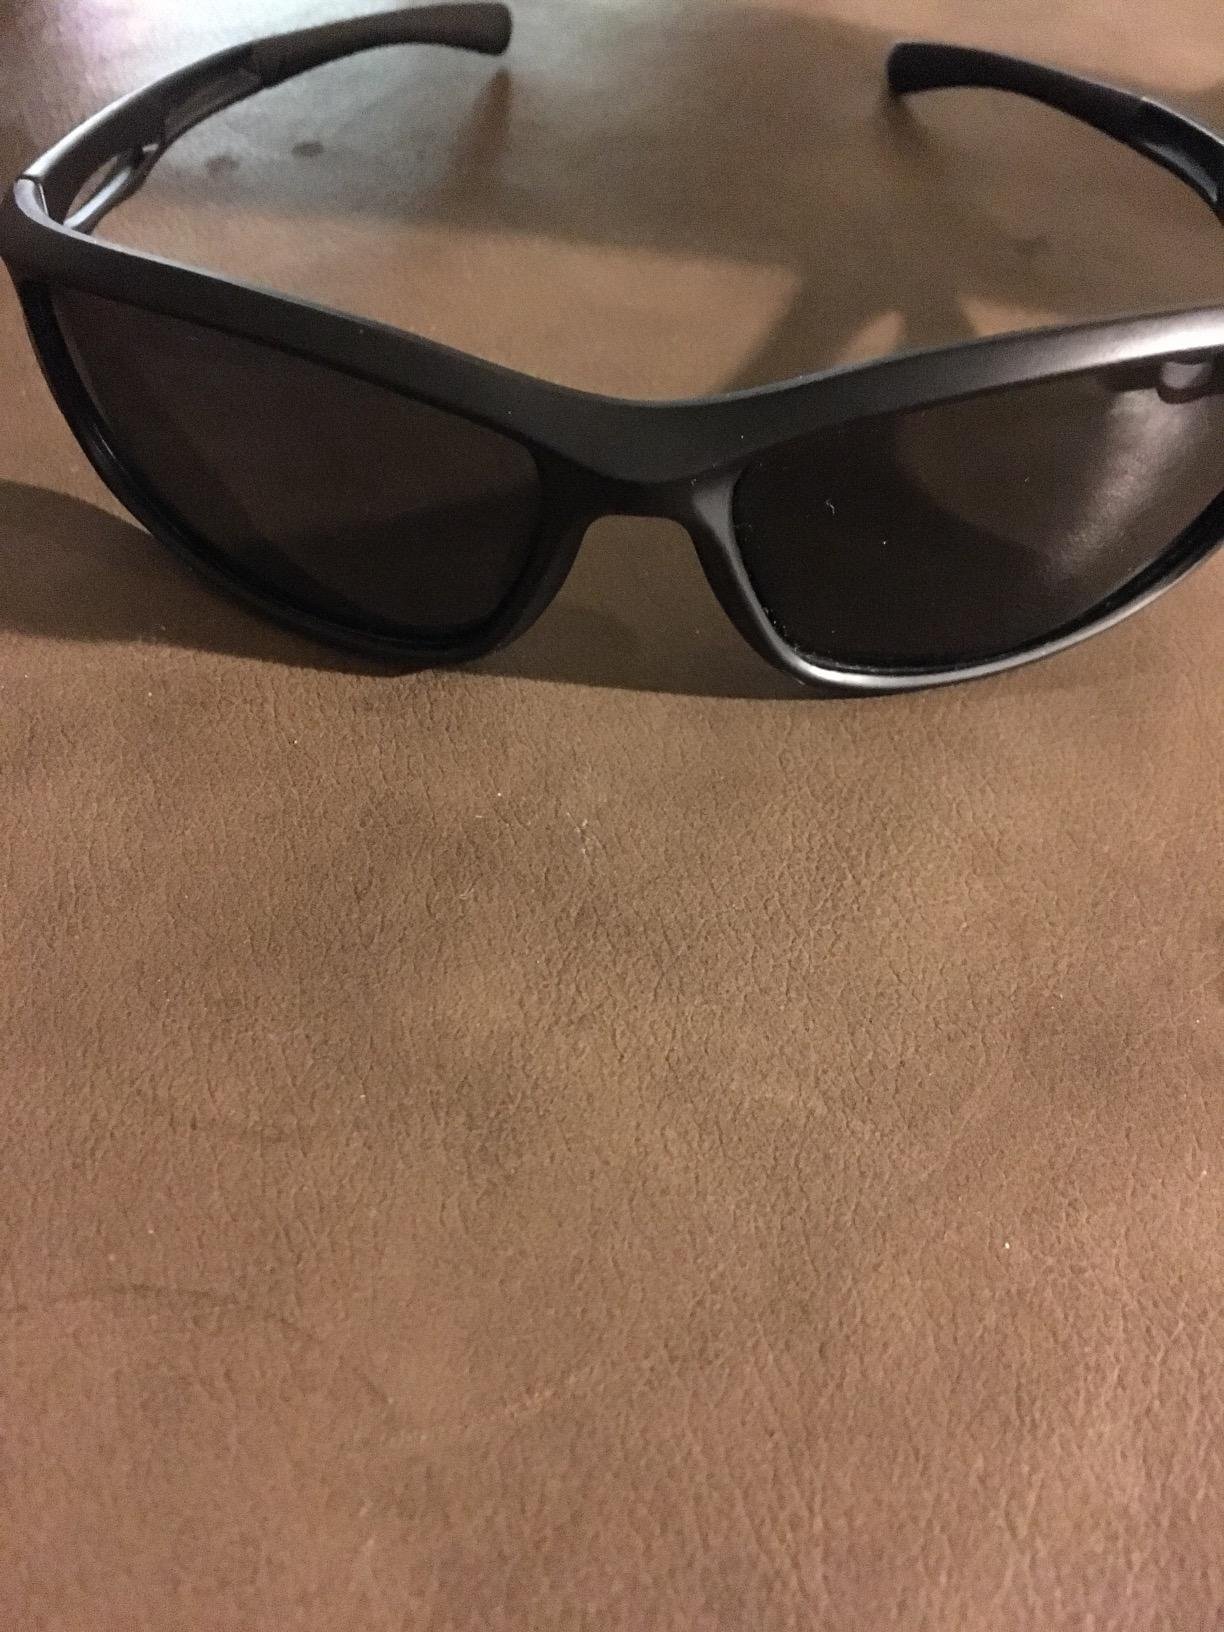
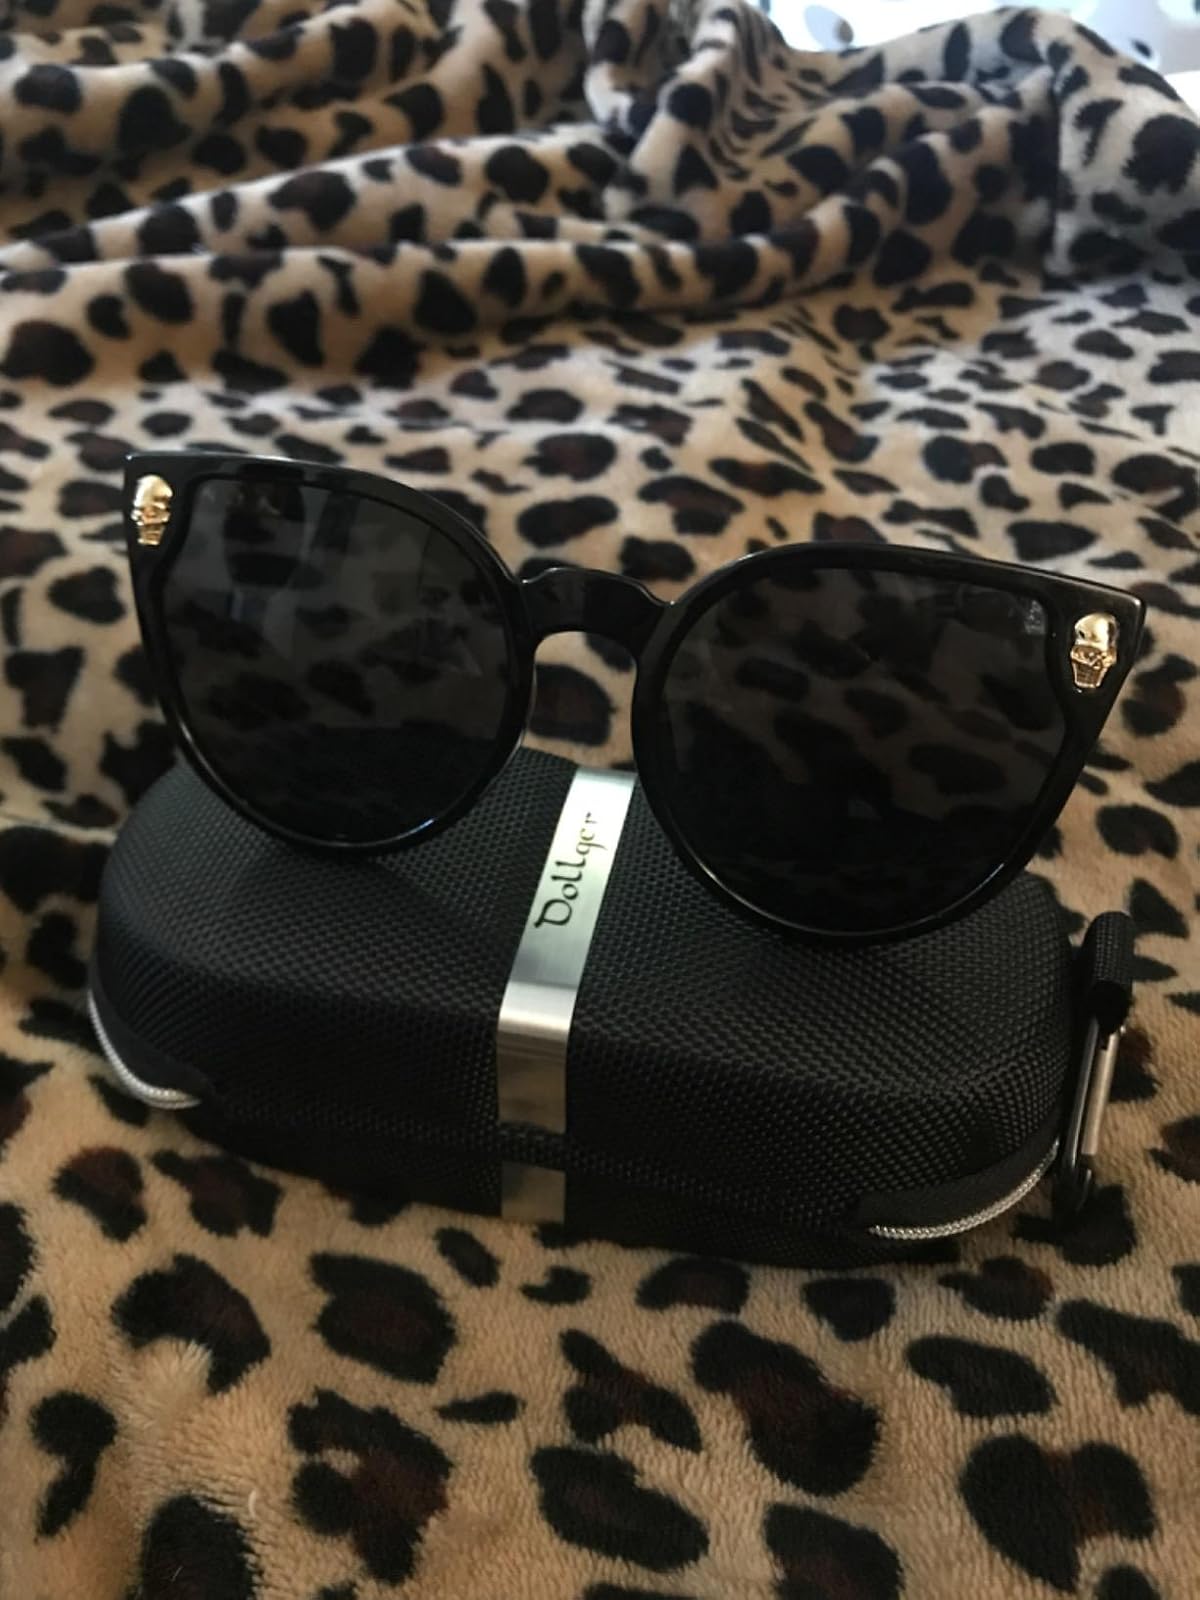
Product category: accessories_sunglasses
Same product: no